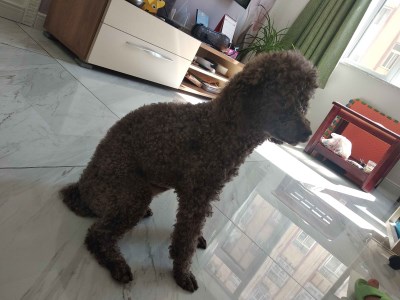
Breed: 7449-n000128-teddy